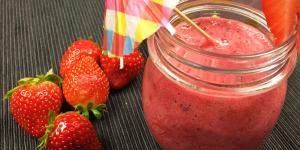
jugo rojo antioxidante